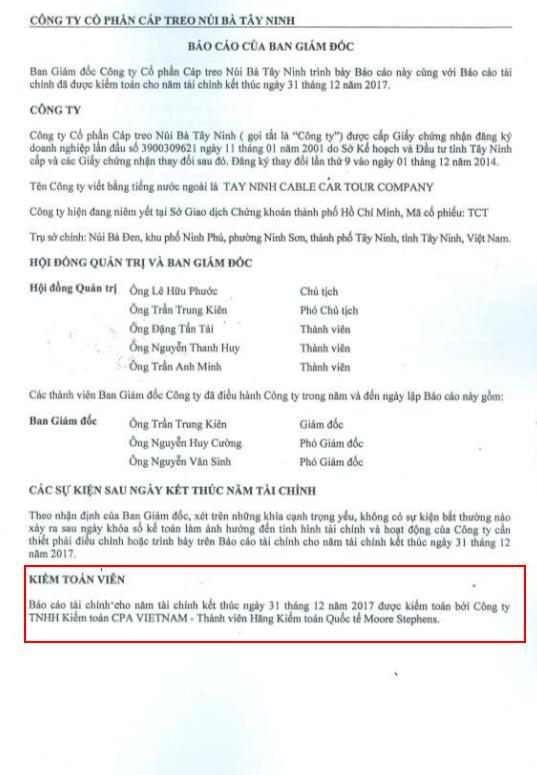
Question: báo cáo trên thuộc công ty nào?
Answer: công ty cổ phần cáp treo núi bà tây ninh